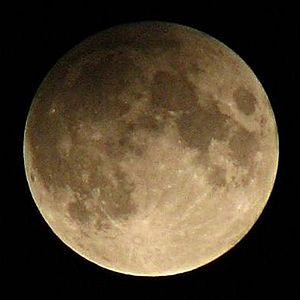
L'éclipse pénombrale du 9 février 2009, qui est la première d'une série de trois au cours de l'année 2009, est l'éclipse de Lune par la pénombre qui présente le plus d'intérêt. La Lune s'enfonce profondément dans la zone de pénombre, et seule une infime partie de notre satellite naturel n'est pas affectée par la baisse de luminosité.